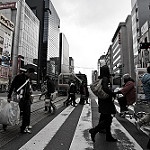
Label: street